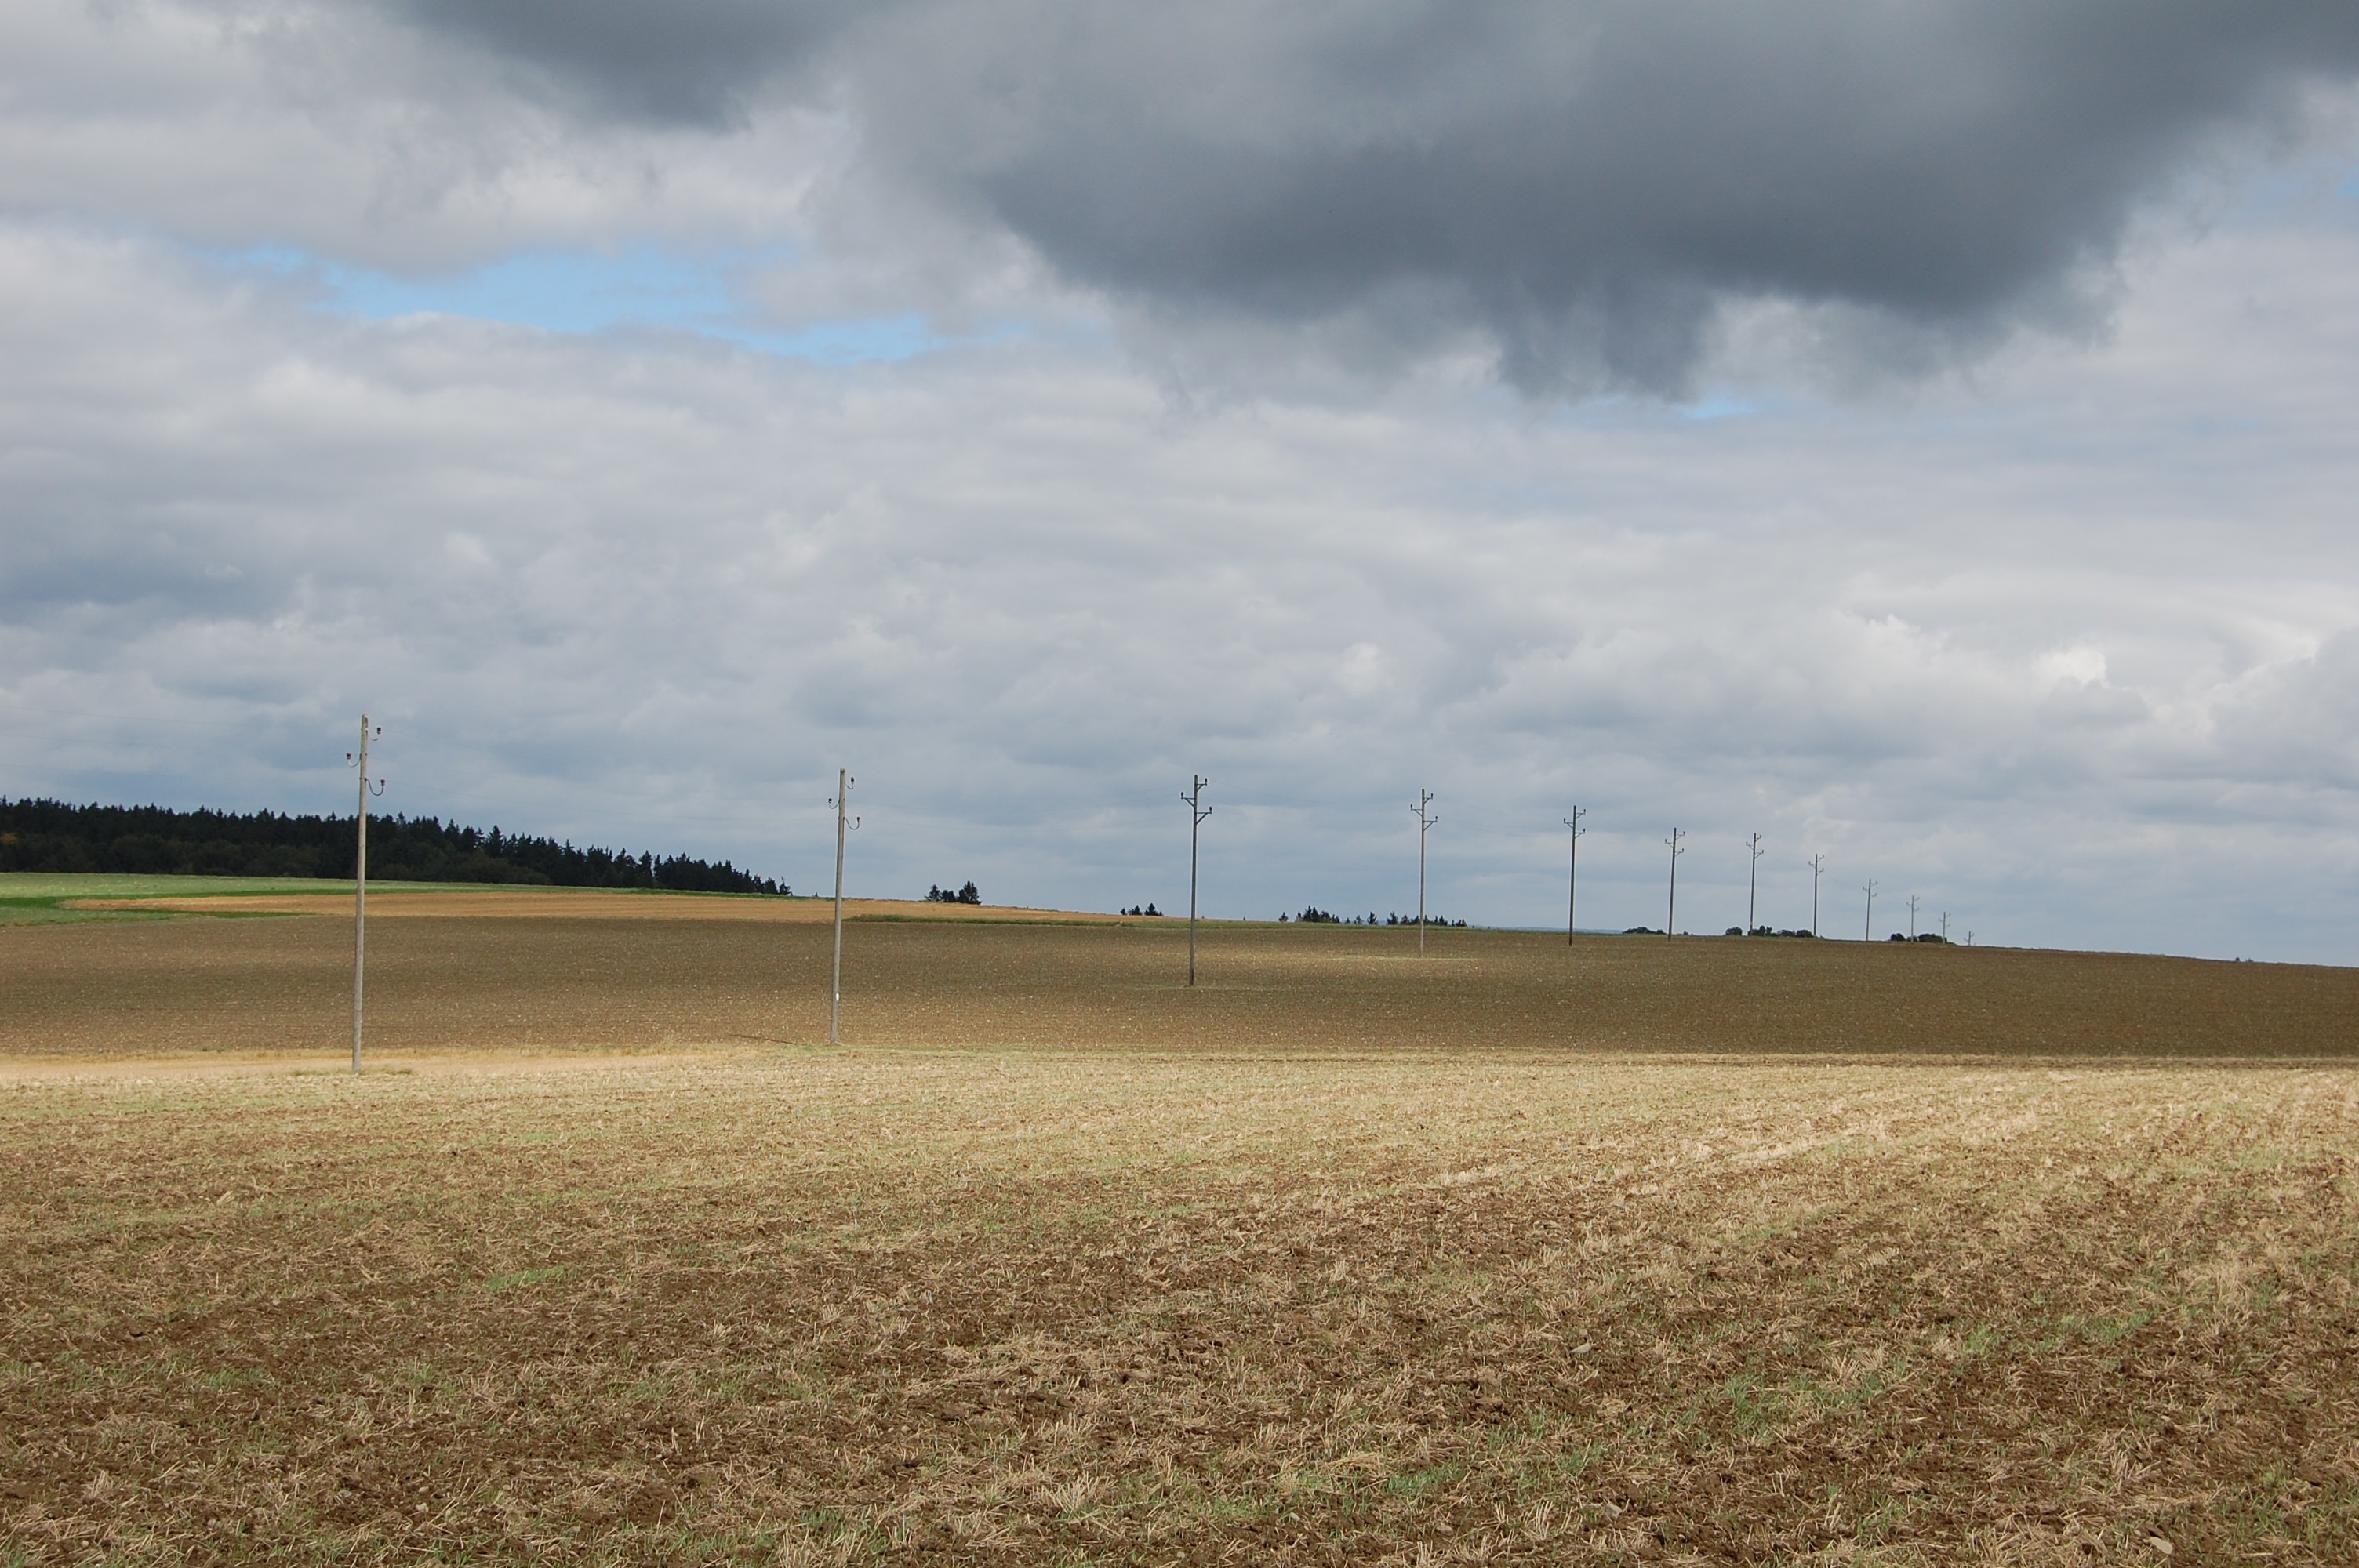
landscape, grass, horizon, cloud, plant, sky, field, farm, prairie, wind, crop, autumn, agriculture, stadium, plain, clouds, polder, rural area, grass family, atmosphere of earth